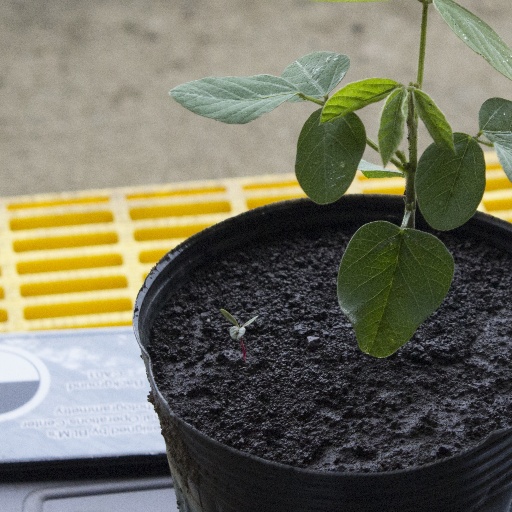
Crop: soybean